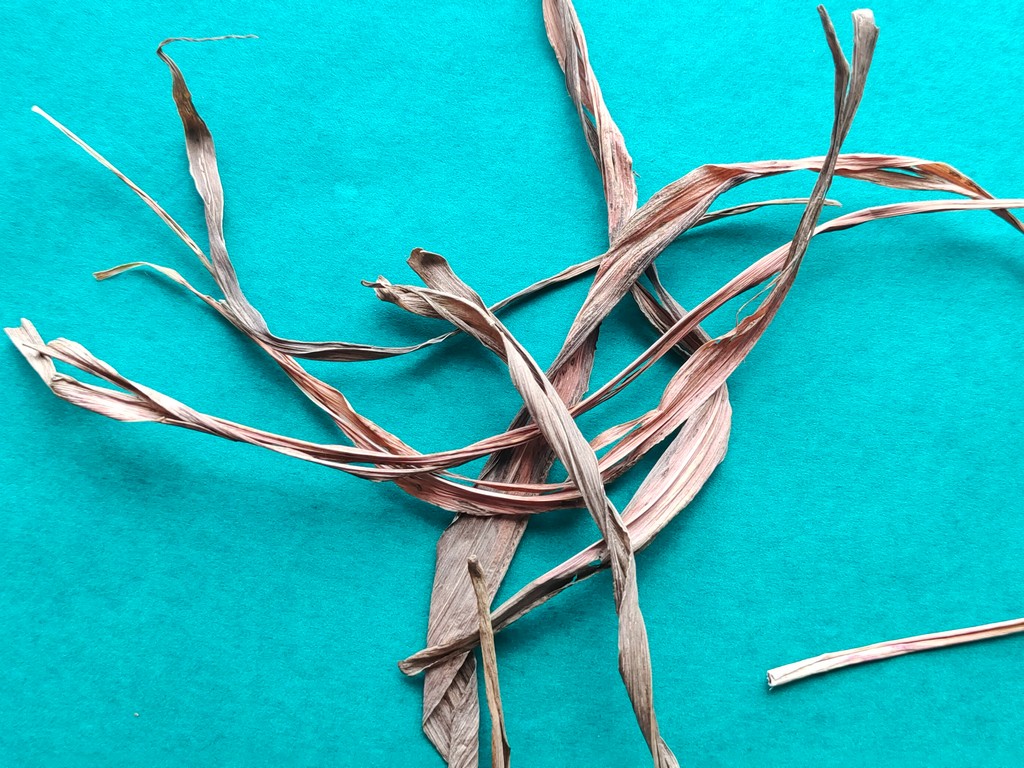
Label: Dried